Flexible-fuel vehicle

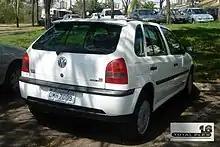
The 2003 VW Gol 1.6 Total Flex was the first full flexible-fuel vehicle produced and sold in Brazil, capable of running on any blend of gasoline (E20 to E25) and ethanol up to E100.

Since 1975, and as a response to the shock caused by the first oil crisis, the Brazilian government implemented the National Alcohol Program -Pró-Álcool-, a nationwide program financed by the government to phase out automotive fuels derived from fossil fuels in favor of ethanol made from sugar cane. It began with a low blend of anhydrous alcohol with regular gasoline in 1976, and since July 2007 the mandatory blend is 25% of alcohol or gasohol E25. In 1979, and as a response to the second oil crisis, the first vehicle capable of running with pure hydrous ethanol (E100) was launched to the market, the Fiat 147, after testing with several prototypes developed by Fiat, Volkswagen, GM and Ford. The Brazilian government provided three important initial drivers for the ethanol industry: guaranteed purchases by the state-owned oil company Petrobras, low-interest loans for agro-industrial ethanol firms, and fixed gasoline and ethanol prices. After reaching more than 4 million cars and light trucks running on pure ethanol by the late 1980s, the use of E100-only vehicles sharply declined after increases in sugar prices produced shortages of ethanol fuel.